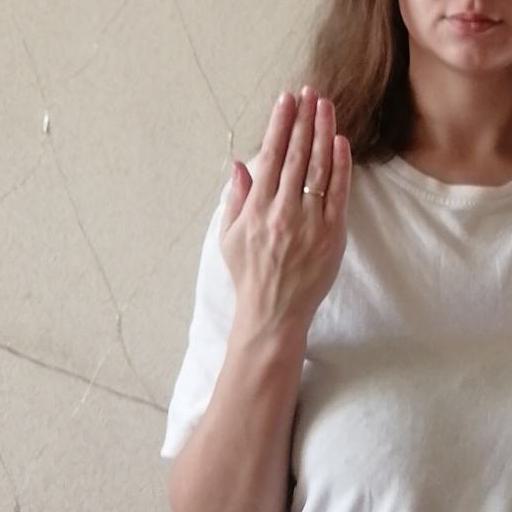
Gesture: stop_inverted